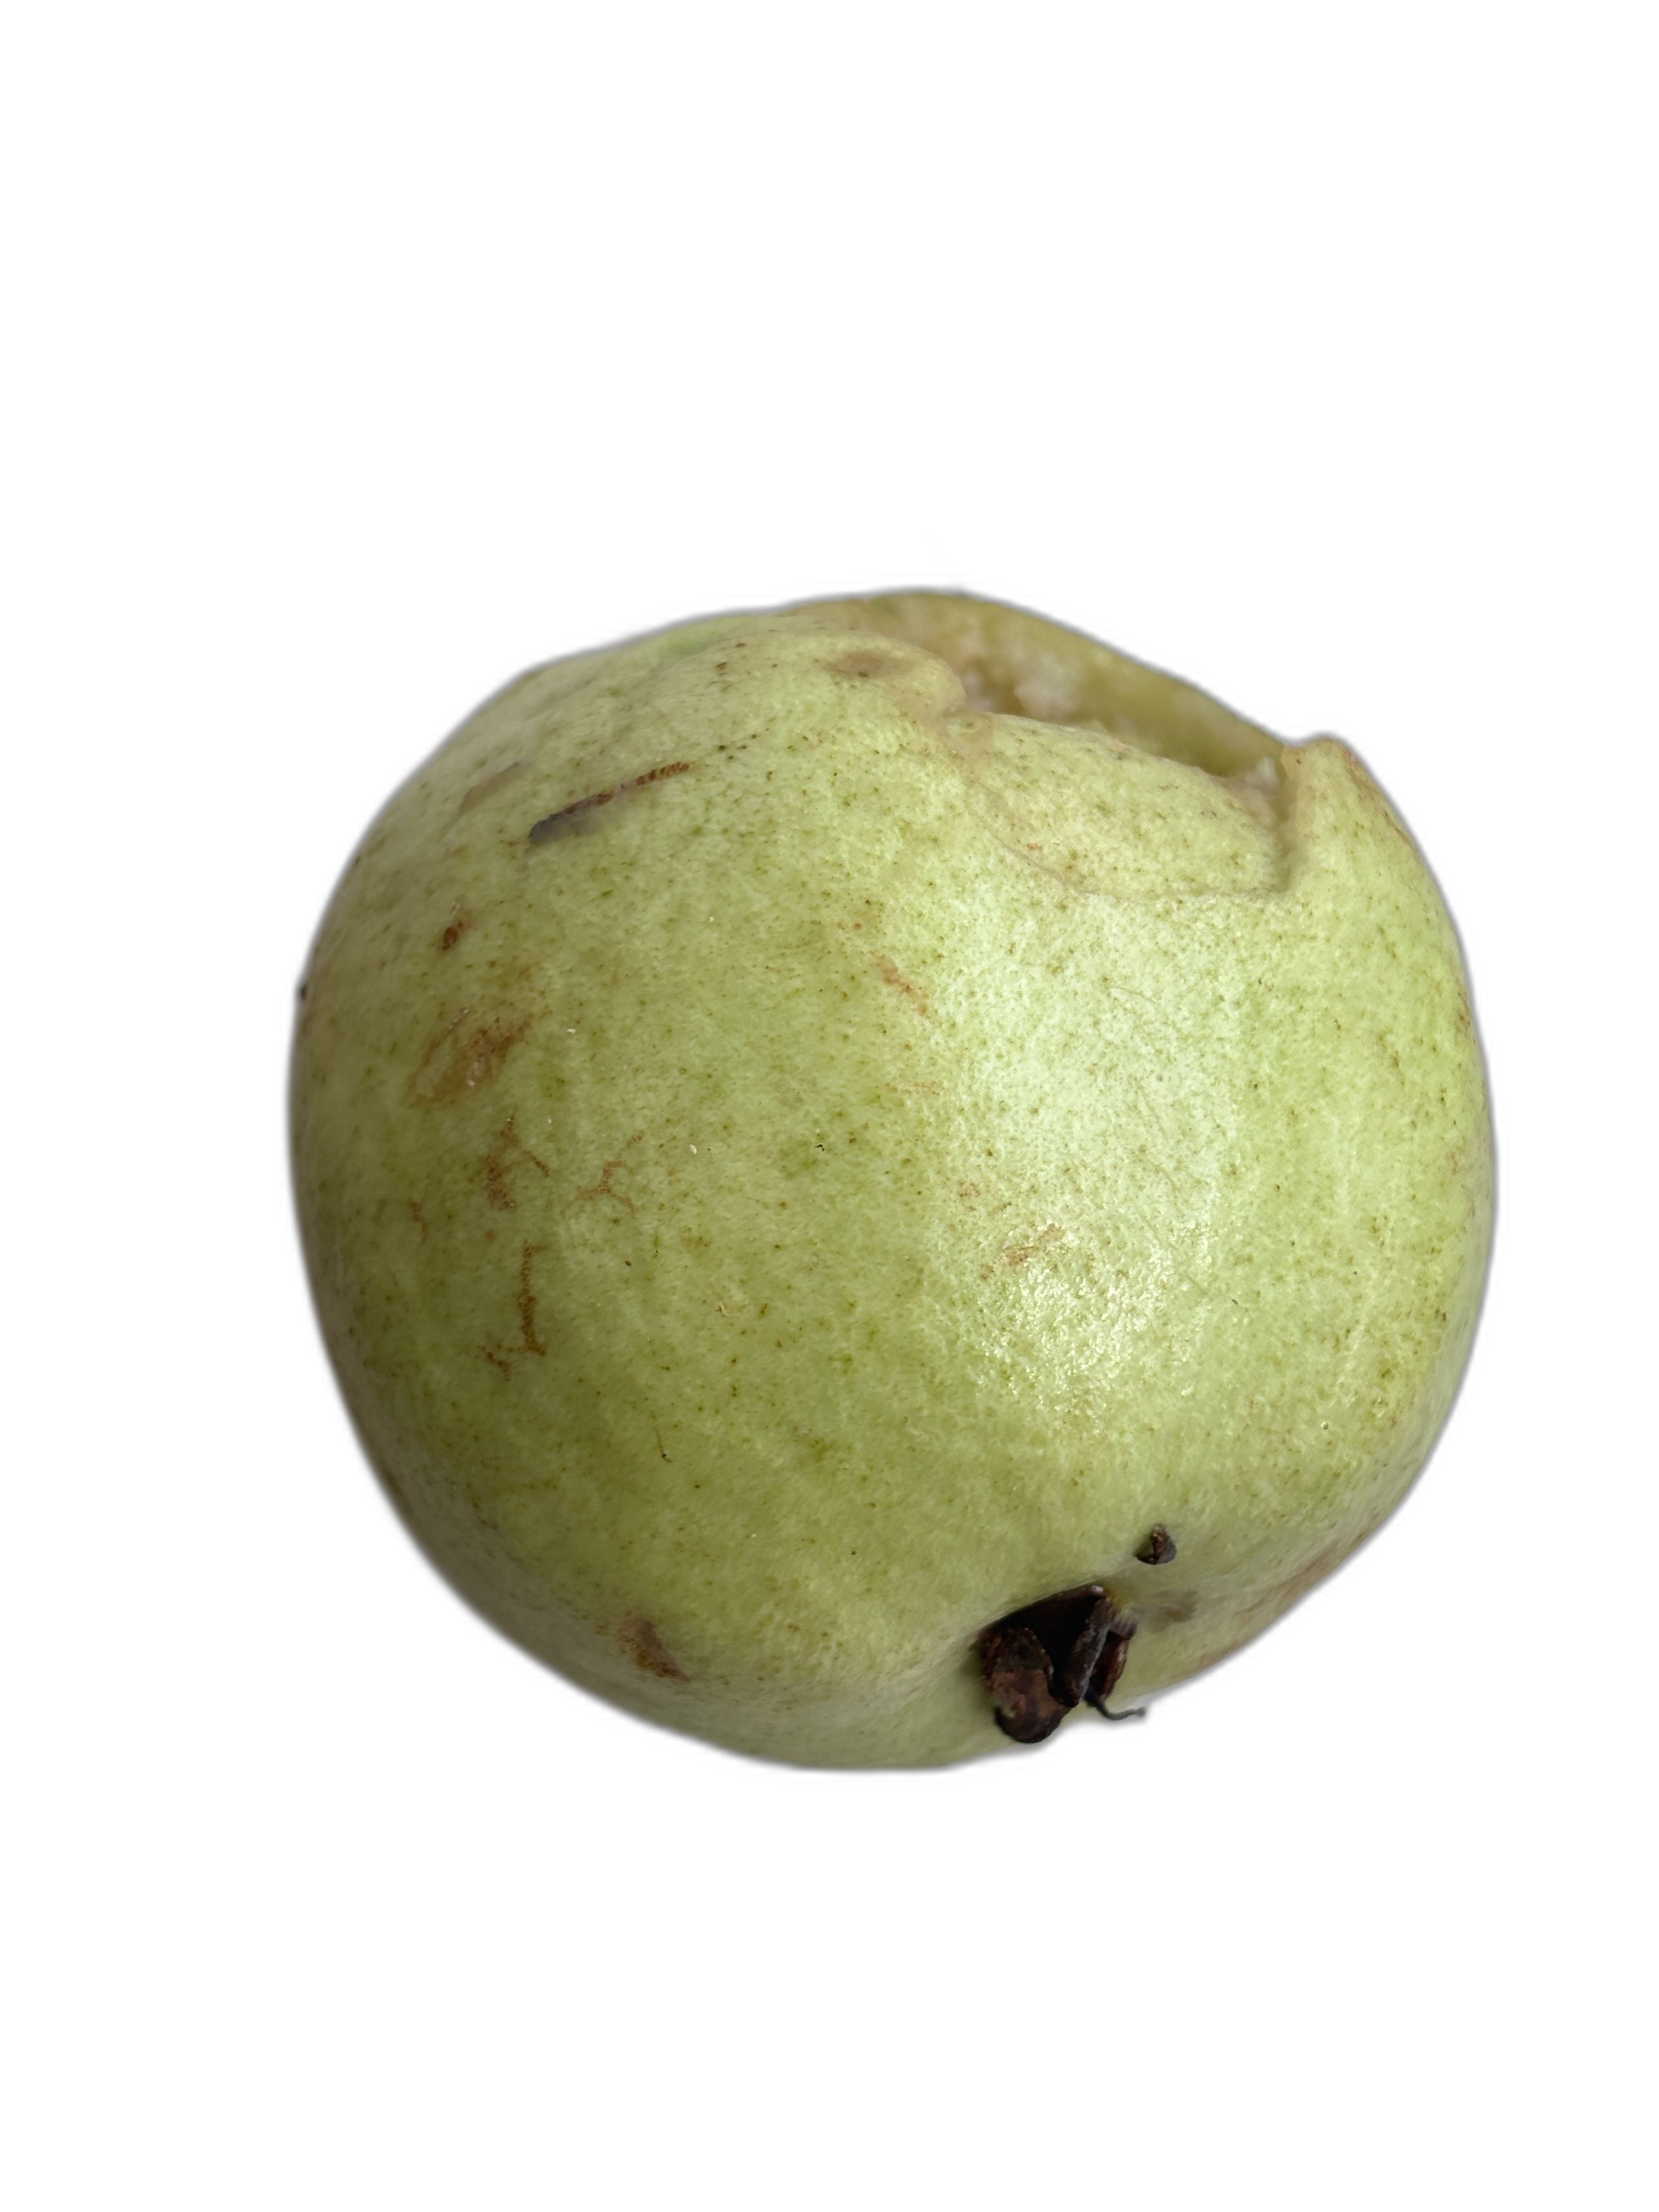
Plant part: fruit
Disease: Styler end root